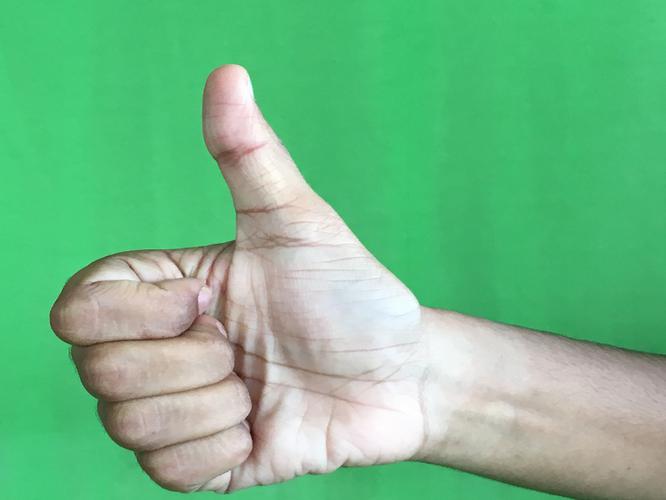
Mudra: Sikharam
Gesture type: single_hand